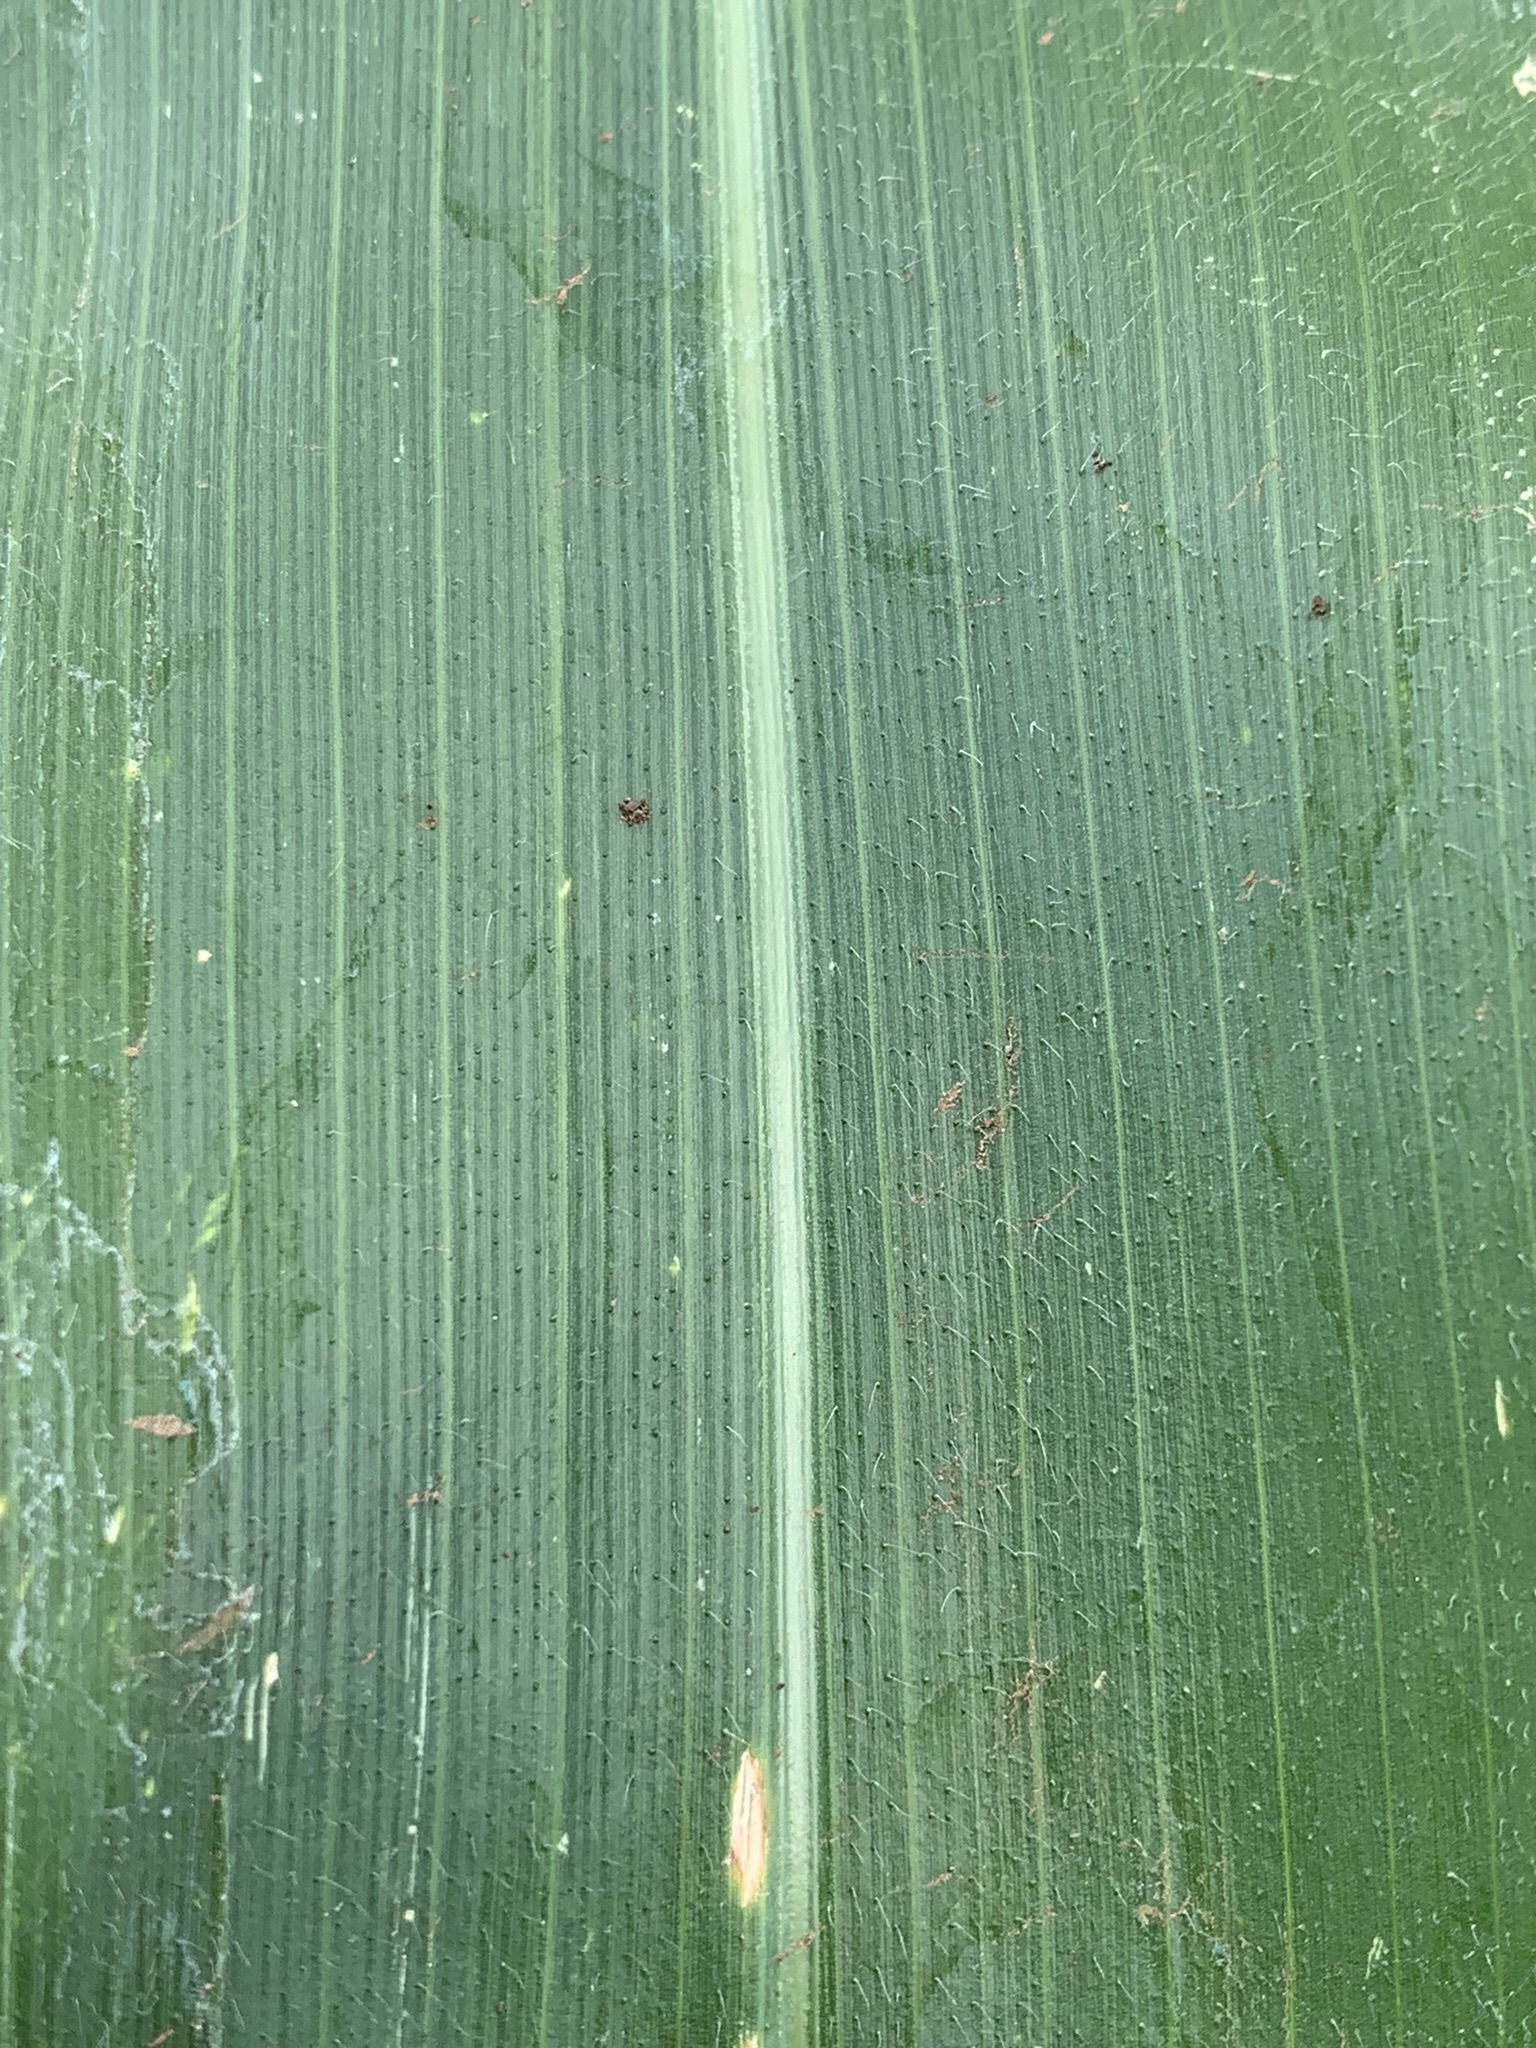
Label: Healthy